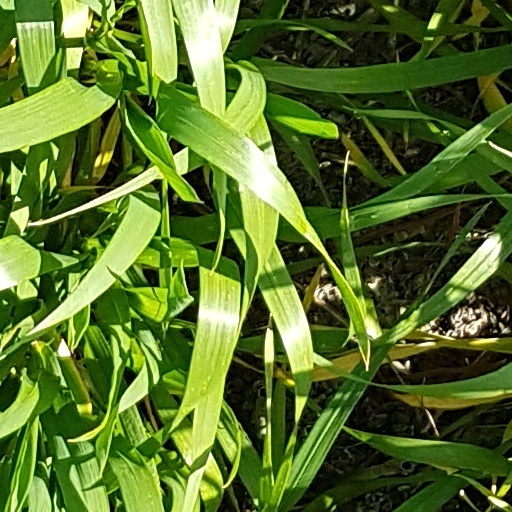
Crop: wheat